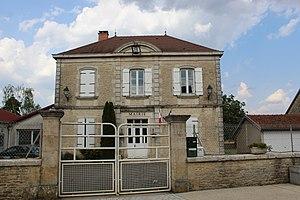
La mairie
Blessonville est une commune française située dans le département de la Haute-Marne, en région Grand Est.